HMS Vengeance (1899)

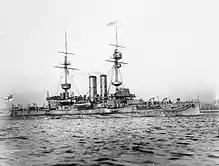
"Vengeance" in 1908

On the outbreak of the First World War in August 1914, the Royal Navy mobilised to meet the German High Seas Fleet. On 7 August, the 6th Battle Squadron was dissolved, the more modern s being transferred to the Grand Fleet; "Vengeance" was assigned to the 8th Battle Squadron, Channel Fleet. The 8th Squadron was tasked with patrol duties in the English Channel and Atlantic, though "Vengeance" was quickly transferred to the 7th Battle Squadron on 15 August 1914 to relieve the battleship as the squadron flagship. Shortly thereafter, half of the 7th Squadron battleships were dispersed to strengthen the detached cruiser squadrons patrolling for German commerce raiders, leaving only "Vengeance", "Prince George", , and "Goliath" and the protected cruiser . She covered the landing of the Plymouth Marine Battalion at Ostend, Belgium, on 25 August 1914. For this operation, she and the other five ships of the squadron, along with six destroyers, escorted the troopships; at the same time, elements of the Grand Fleet attacked the German patrol line off Heligoland to occupy the High Seas Fleet.